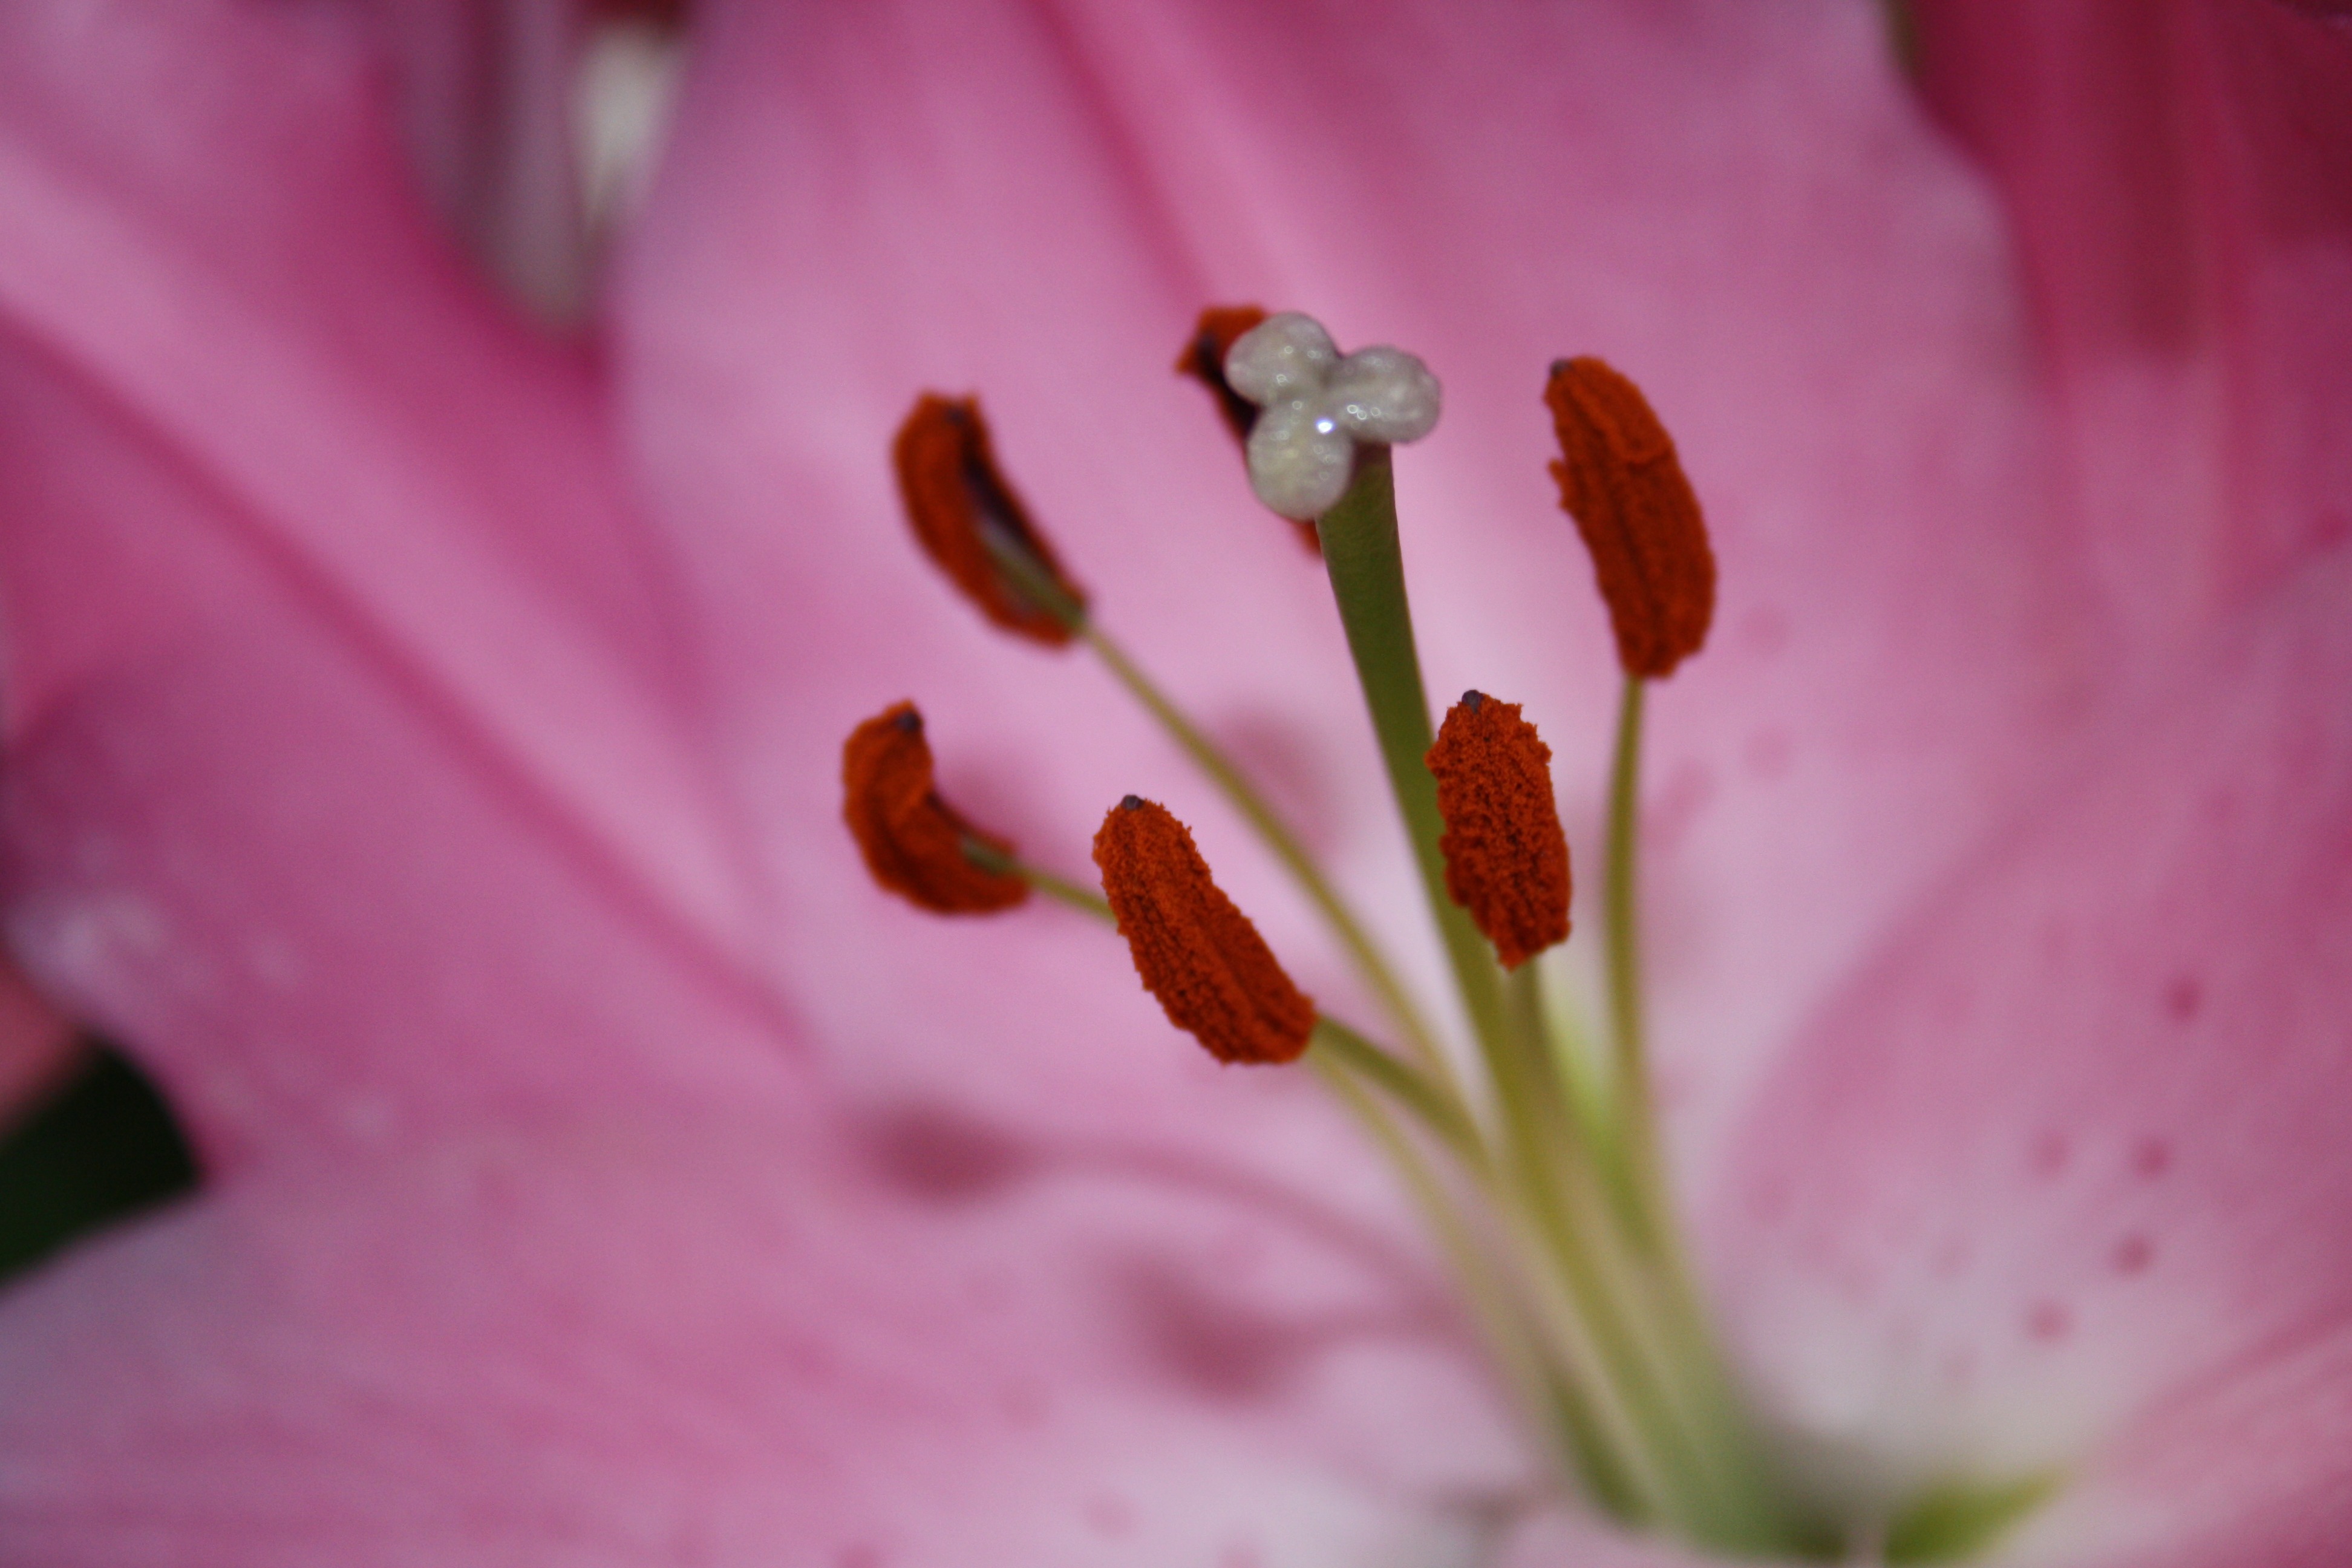
blossom, plant, photography, leaf, flower, petal, pollen, red, macro, pink, close, flora, close up, pistil, lily, macro photography, flowering plant, plant stem, land plant